National Broadband Network

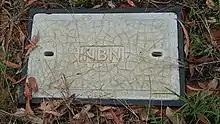
A concrete pit cover for an underground NBN service

Networks managed by individual RSPs connect to the main NBN infrastructure through points of interconnect (POIs). There are 121 POIs across the country, housed inside Telstra-owned telephone exchanges. Not all exchanges contain POIsdata which reaches a non-POI exchange is transmitted to the closest POI through the NBN "transit network". POIs provide Layer 2 network access to the backhaul networks managed by RSPs, thus they act as a "handover point" between NBN and RSP infrastructure.